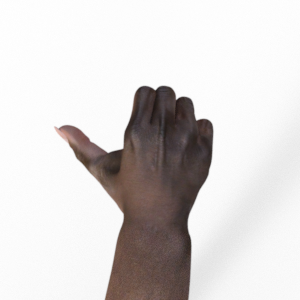
Label: rock